Limaysaurus

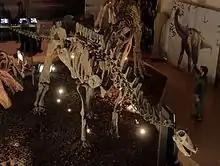
Skeleton viewed from above, National Technical University of Athens, Greece

"Limaysaurus" includes a single type species, "Limaysaurus tessonei", which was originally referred to the genus "Rebbachisaurus" as "Rebbachisaurus tessonei", an African species, by Jorge Calvo and Leonardo Salgado in 1995. However, a generic separation was proposed by Salgado, Alberto Garrido, Sergio Cocca and Juan Cocca, and the genus "Limaysaurus" was named in 2004. The generic name is derived from Río Limay which borders the region and from the specific name, "tessonei", in honor of Lieto Tessone, who found the first and most complete holotype. Their discovery shed some light on the distribution of Gondwanan dinosaurs in the mid-Cretaceous period. Several specimens of "Limaysaurus" are known, one of which (the holotype) is 80% complete, being one of the most complete Cretaceous sauropods ever found in South America.